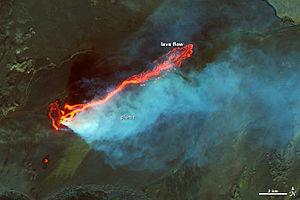
Le Bárðarbunga, toponyme islandais signifiant littéralement en français « bosse de Bárður », aussi appelé Bárðarbunga-Veiðivötn du nom d'une fissure volcanique associée au volcan central, est un volcan d'Islande situé sous le Vatnajökull, la plus grande calotte glaciaire du pays. Second plus haut volcan d'Islande, il est voisin du Grímsvötn, un autre volcan sous-glaciaire connu pour ses jökulhlaups.